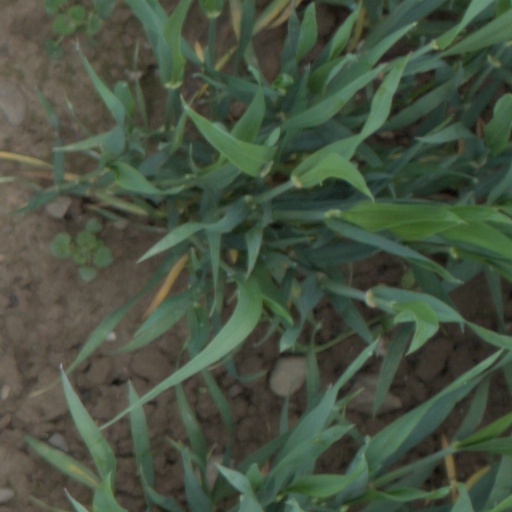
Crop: wheat